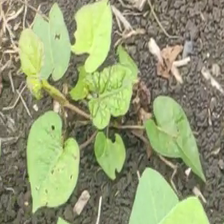
Weed species: Obscure_morning _glory(Ipomoea obscura)